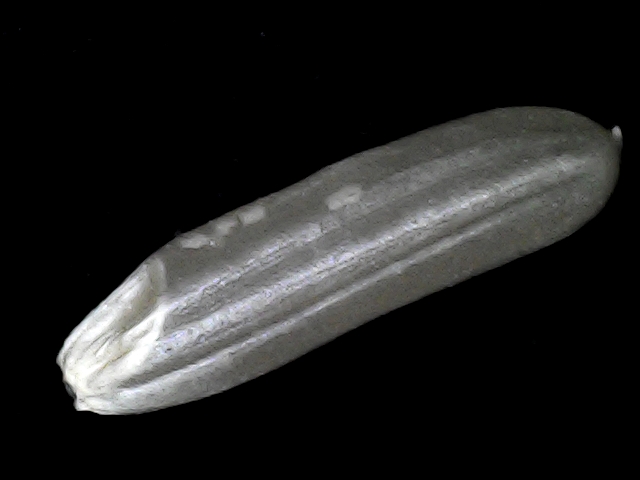
Rice variety: BD70